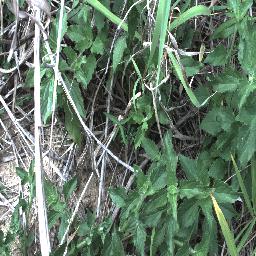
Label: siam_weed